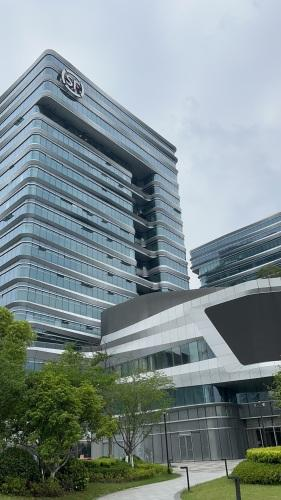
地标名称：顺丰·创新中心
所在城市：杭州市·拱墅区